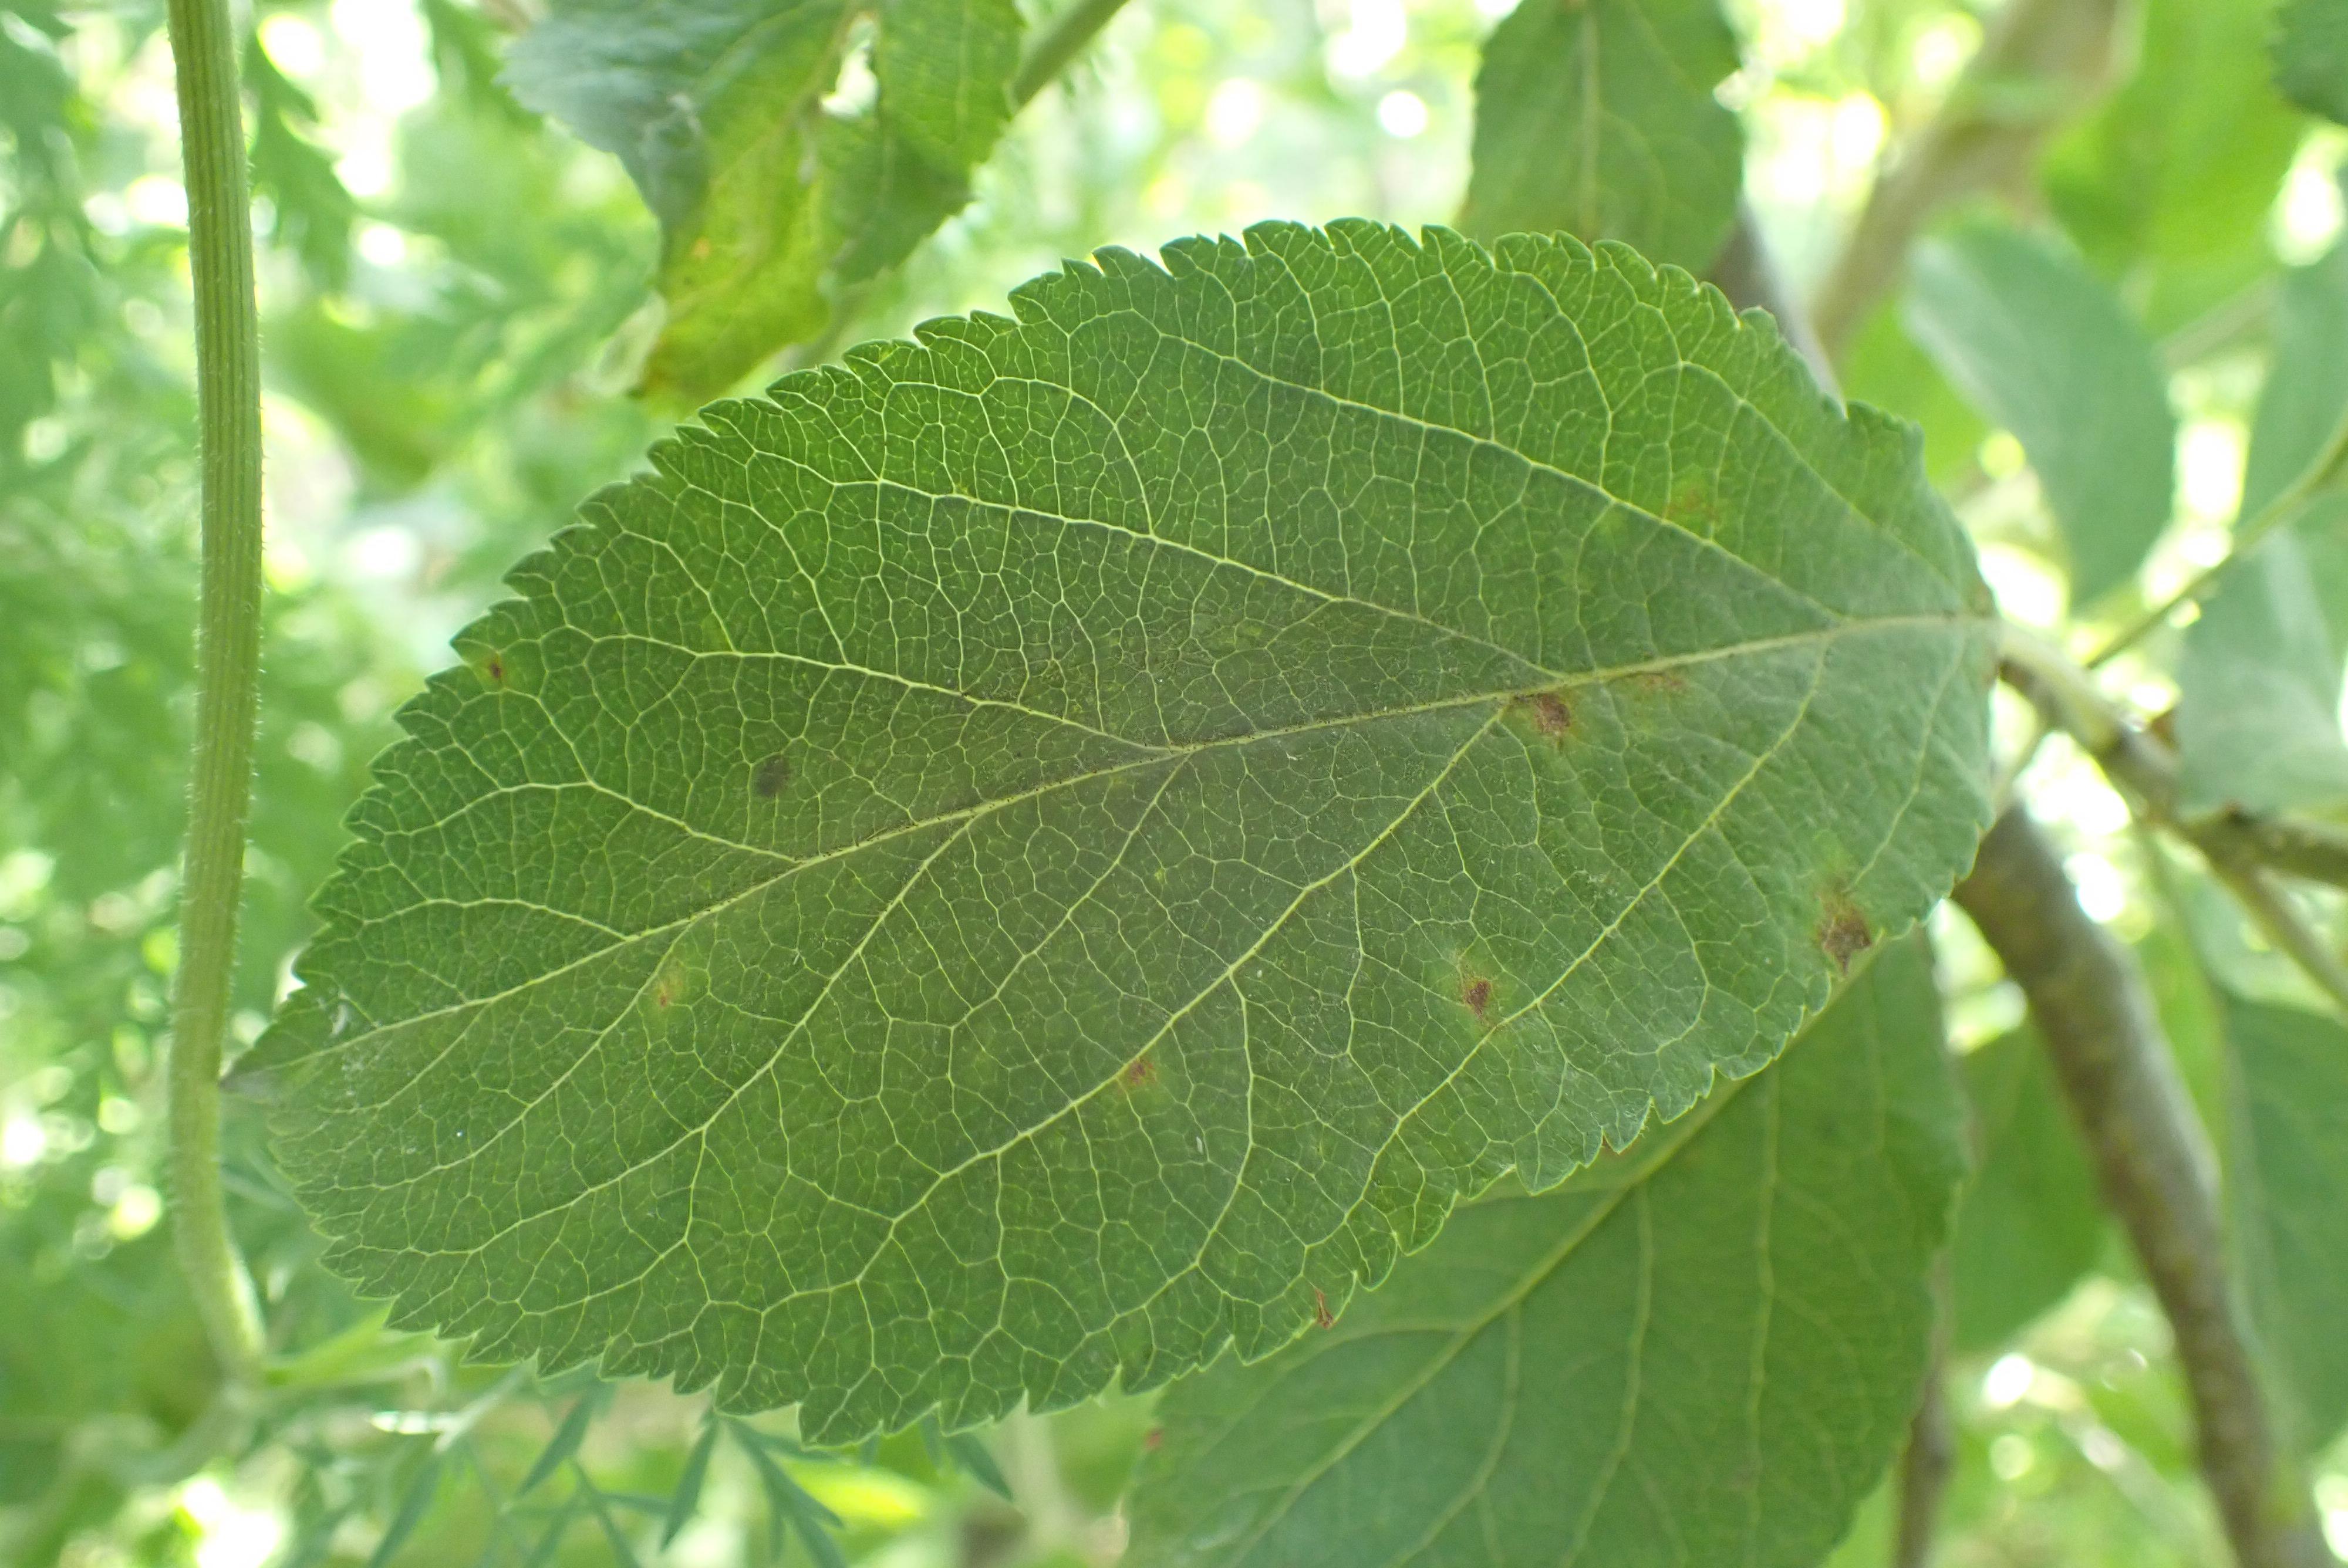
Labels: scab